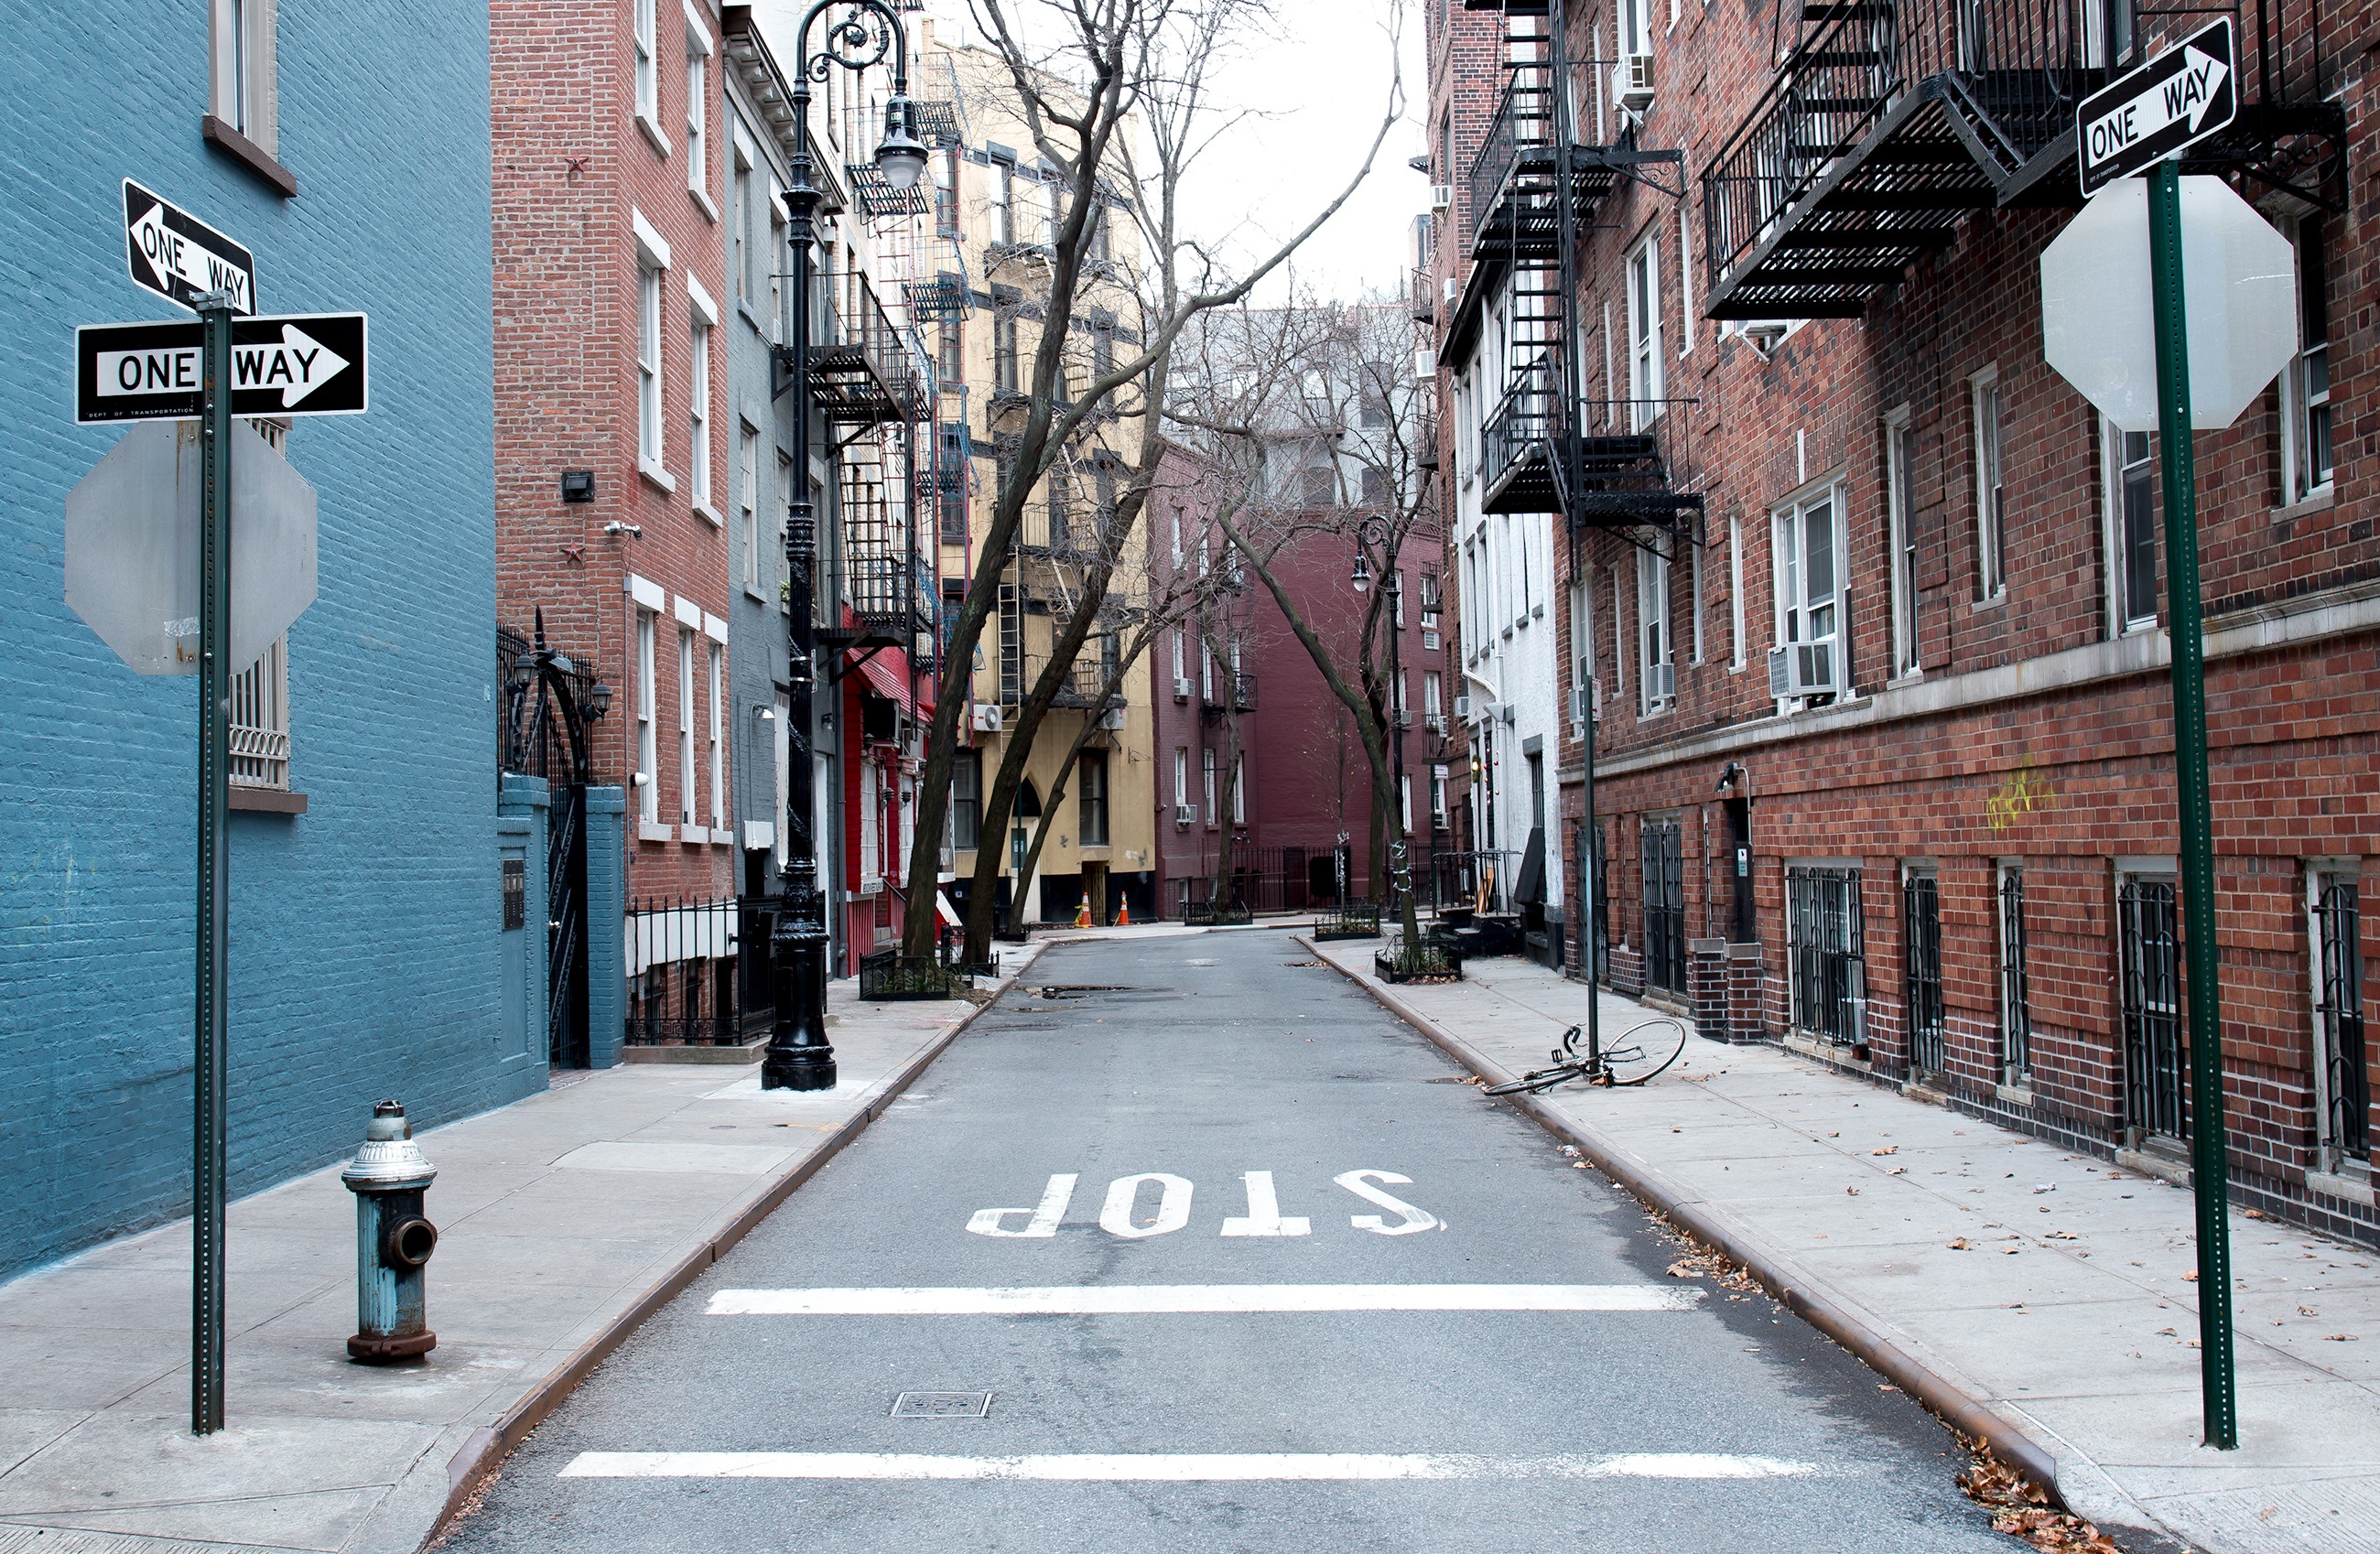
pedestrian, winter, architecture, road, street, sidewalk, town, alley, city, pavement, cityscape, downtown, travel, daytime, walk, facade, lane, one way, infrastructure, way, neighbourhood, road surface, urban area, human settlement, nonbuilding structure